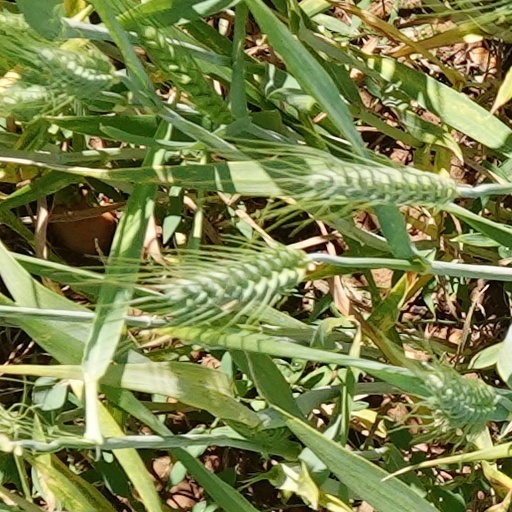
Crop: wheat